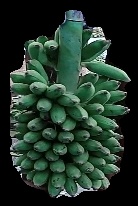
Variety: elakki-bale
Grade: grade1